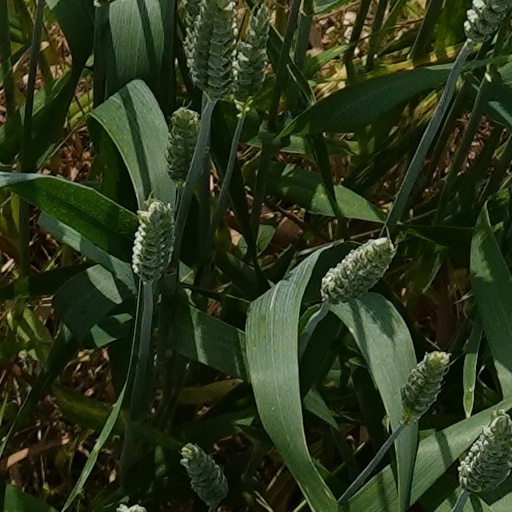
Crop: wheat